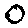
Label: 0